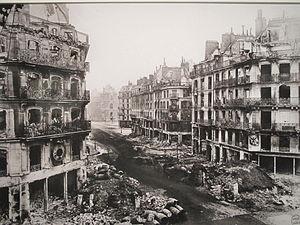
La rue de Rivoli (vers l'hôtel de Ville au niveau de la rue Saint-Martin) après les combats et les incendies de la Commune, Paris 4e arr.
La rue de Rivoli est une voie située dans le 1ᵉʳ arrondissement et le 4ᵉ arrondissement de Paris. Elle fait partie de la grande trouée est-ouest de Paris achevée en 1855 reliant l'axe historique de Paris en direction de La Défense, à la rue Saint-Antoine, prolongée à l'est par la rue du Faubourg-Saint-Antoine et le cours de Vincennes jusqu'au château de Vincennes.